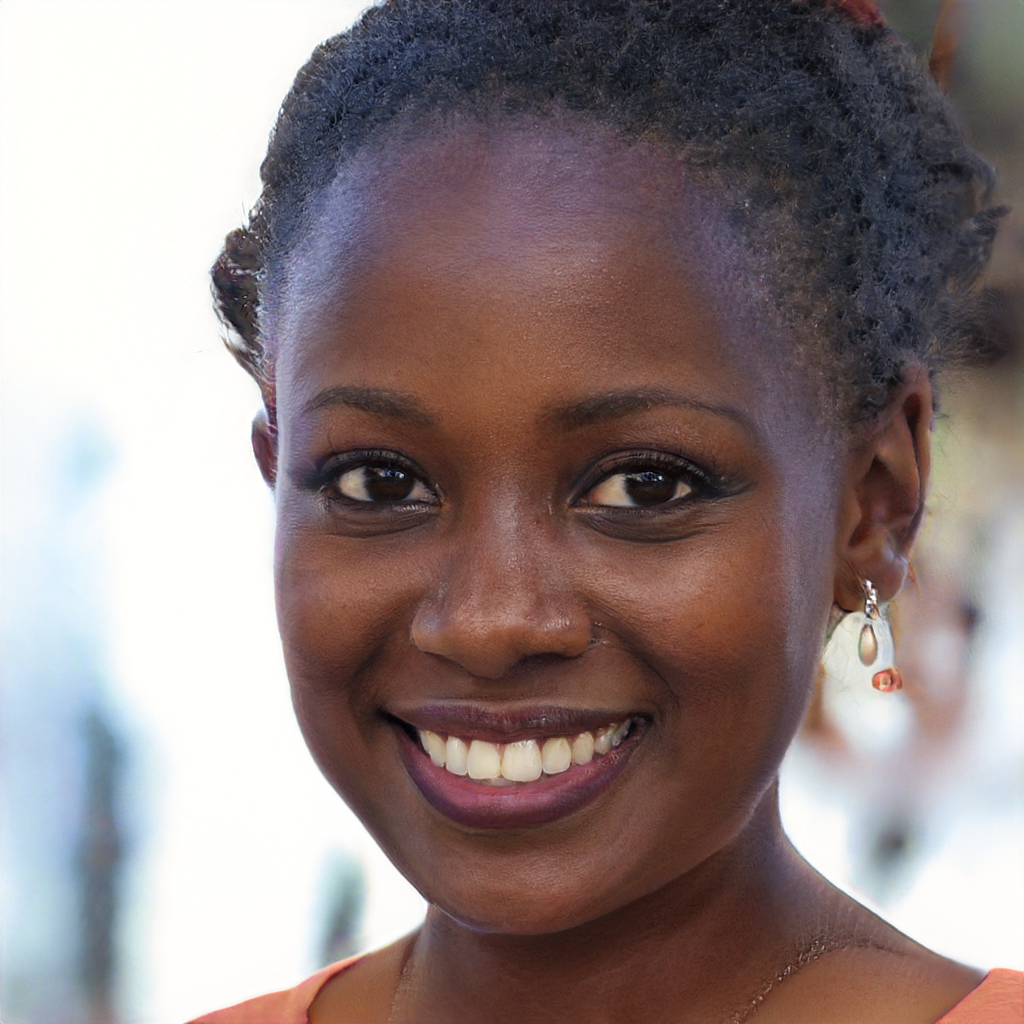
Gender: Female